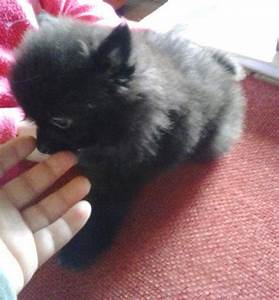
Label: dog